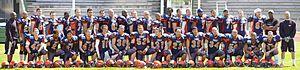
Les Corsaires d'Évry sont un club sportif français de football américain basé à Évry dans le département de l'Essonne.